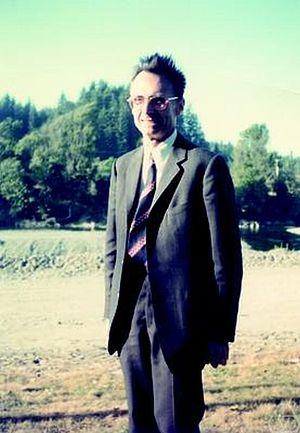
Pierre Dolbeault est un mathématicien français.